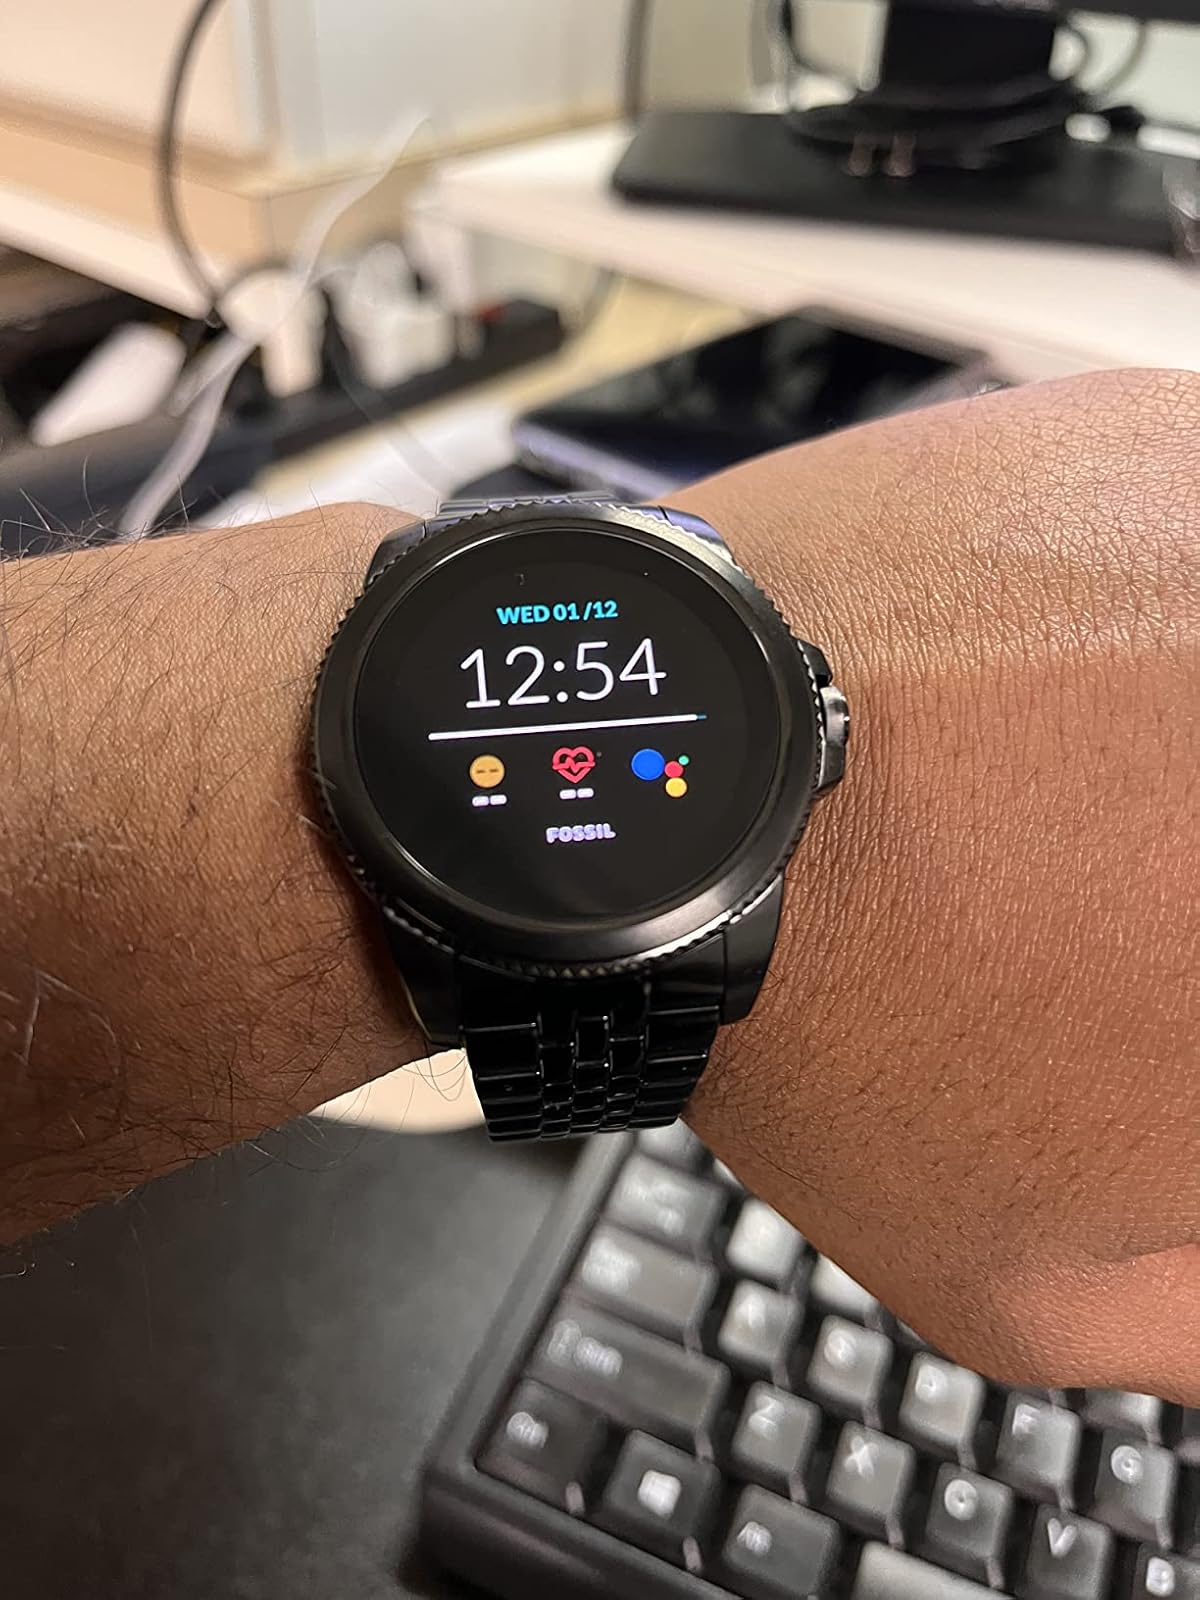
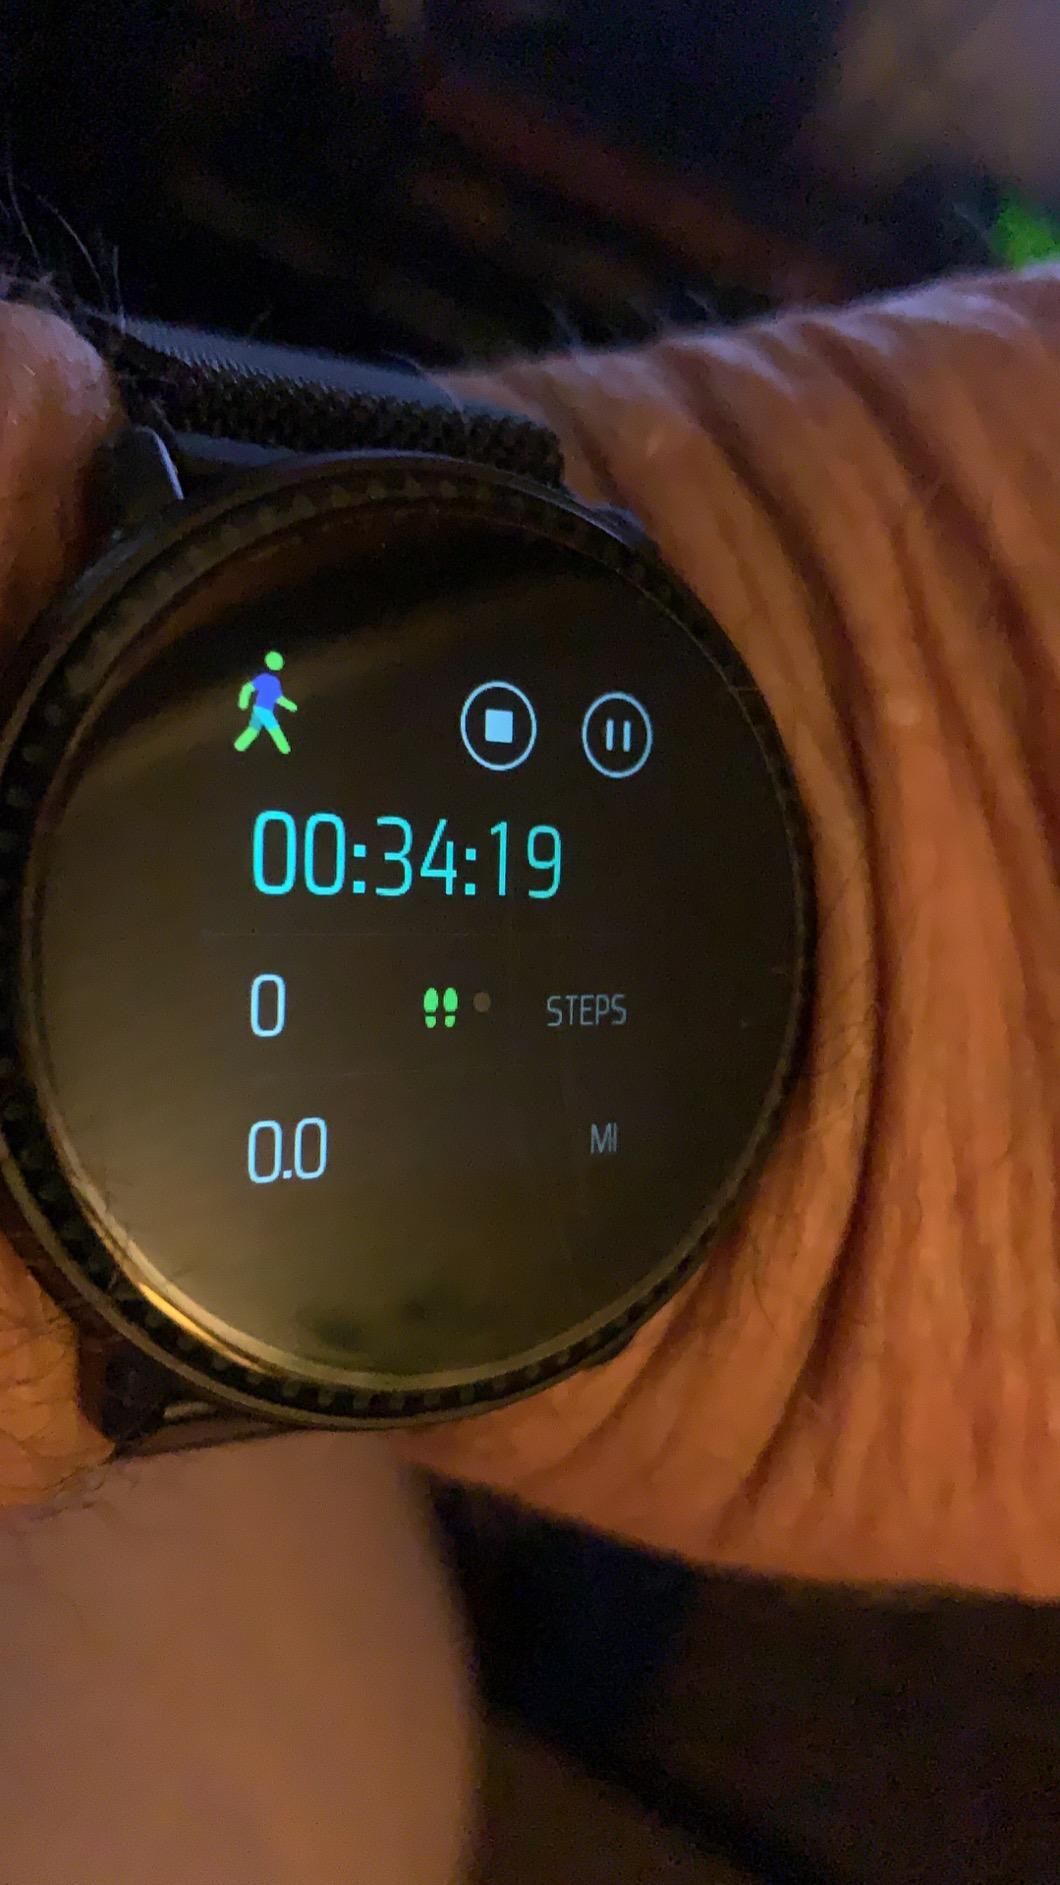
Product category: smartwatch
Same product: no